Diethyl pyrocarbonate

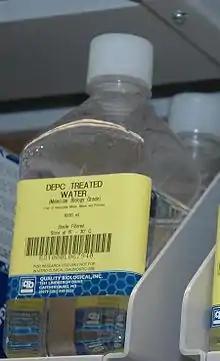
DEPC treated water for use in a laboratory

DEPC is unstable in water and susceptible to hydrolysis to carbon dioxide and ethanol, especially in the presence of a nucleophile. For this reason, DEPC cannot be used with Tris or HEPES buffers. In contrast, it can be used with phosphate-buffered saline or MOPS. A handy rule is that enzymes or chemicals which have active -O:, -N: or -S: cannot be treated with DEPC to become RNase-free, as DEPC reacts with these species. Furthermore, DEPC degradation products can inhibit in vitro transcription.